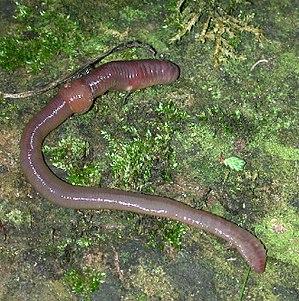
Ver de terre (Oligochaeta, Lumbricina) Svenska: Daggmask (Lumbricus spec.) Русский: Дождевой червь (род Лумбрикус)
Les Oligochaeta sont une sous-classe de l'embranchement des annélides.
Les décomposeurs sont — dans le réseau trophique — les êtres vivants participant directement à la décomposition de la matière organique morte ou des excréments ou excrétats d'êtres vivants. Ils jouent un rôle majeur, nécessaire au recyclage des éléments qui composent la matière organique. Certains d'entre eux contribuent aux grands processus permanents de détoxication de l'environnement, en recyclant des composés organiques toxiques ou perturbateurs pour l'écosystème contenus dans les détritus et les sédiments, le sol, etc.
Lumbricus est un genre de vers de terre, communément appelé lombrics, de la famille des Lumbricidae.
Ce guide phylogénétique illustré de la faune du sol permet, pour l'ensemble des groupes animaux, d'accéder directement aux images entreposées sur le site de Wikimedia Commons. L'accès peut se faire soit de manière simplifiée vers les principaux grands groupes, soit de façon plus ciblée via un arbre phylogénétique. Cet arbre est tiré de l'ouvrage de Lecointre : Classification phylogénétique du vivant. Pour un arbre phylogénétique plus détaillé, voir l'arbre phylogénétique.
Les Haplotaxida sont un ordre de vers annélides.
Les détritivores, détritiphages ou saprophages sont des êtres vivants, des bactéries, champignons et invertébrés lato sensu, qui se nourrissent de débris animaux, végétaux ou fongiques qui sont des excrétats, excréments, sont en décomposition, ou font partie de la nécromasse.
Le clitellum est une section glandulaire épidermique de la paroi du corps d'une famille d'Annélides, les Clitellates.